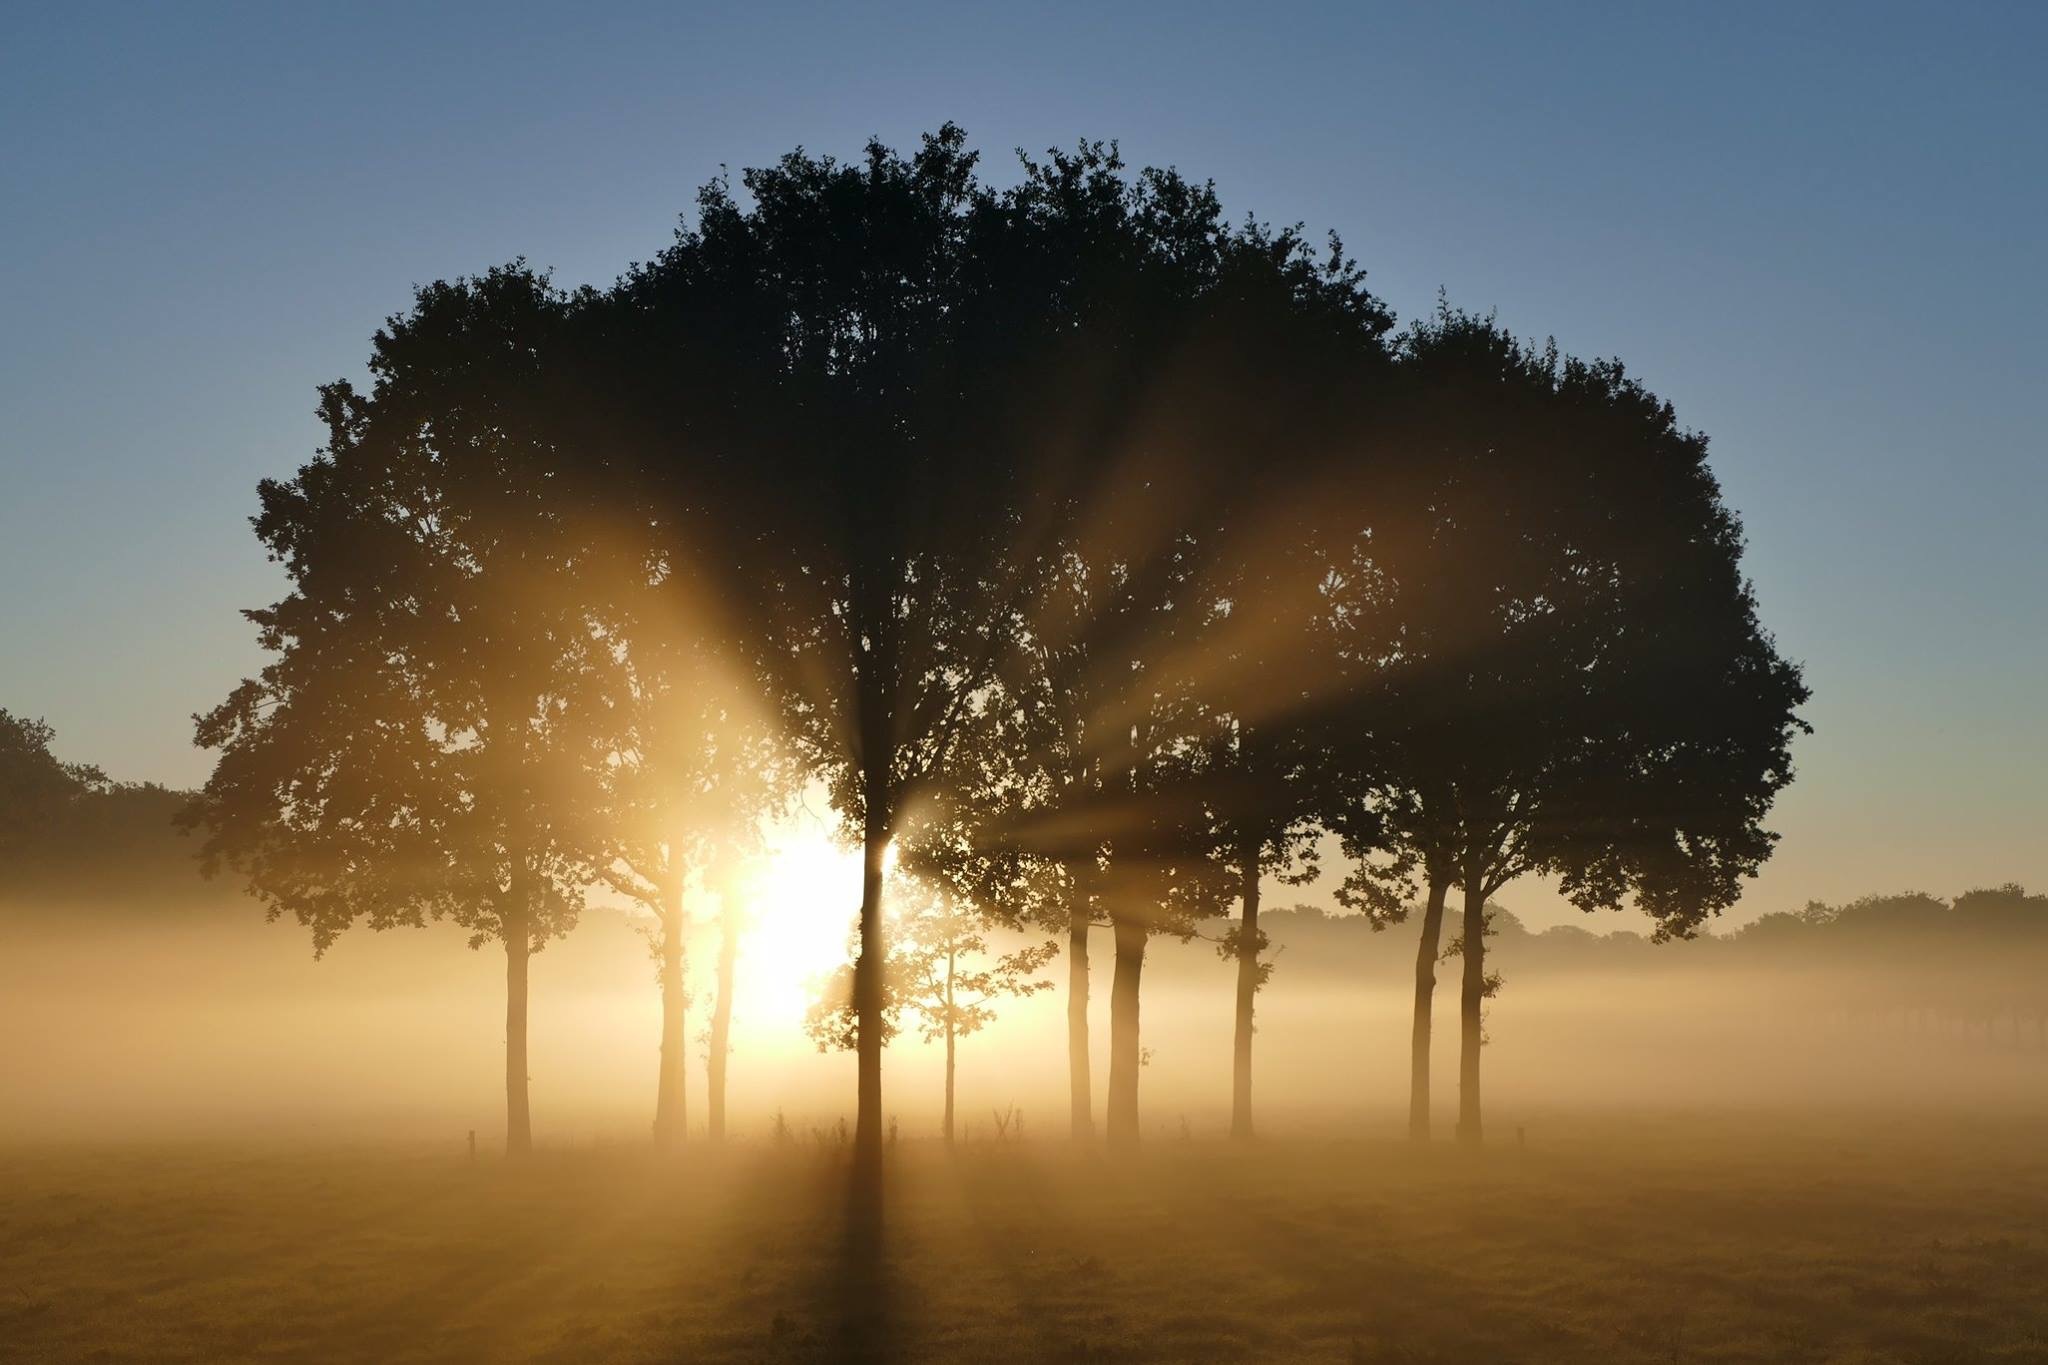
landscape, tree, nature, horizon, silhouette, light, cloud, sun, fog, sunrise, sunset, mist, field, meadow, sunlight, morning, dawn, atmosphere, dusk, evening, reflection, weather, haze, savanna, plain, trees, morning sun, atmospheric phenomenon, woody plant